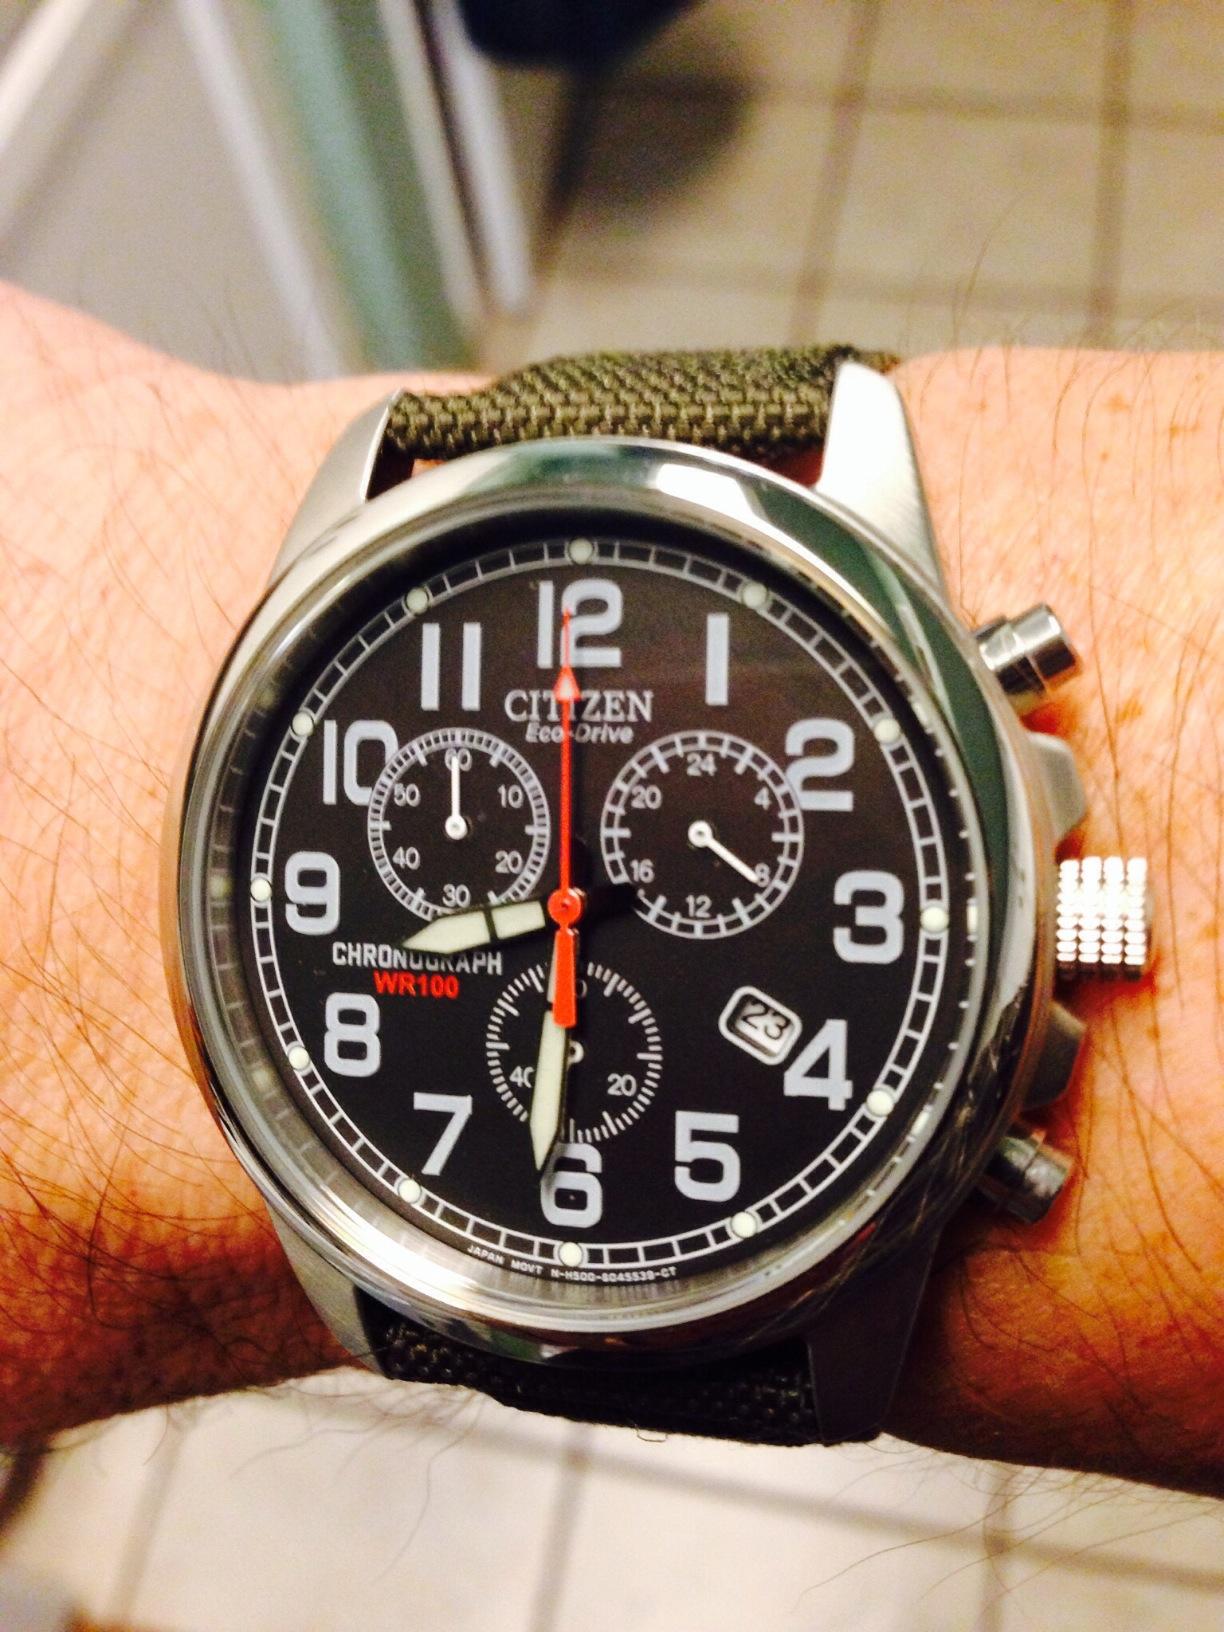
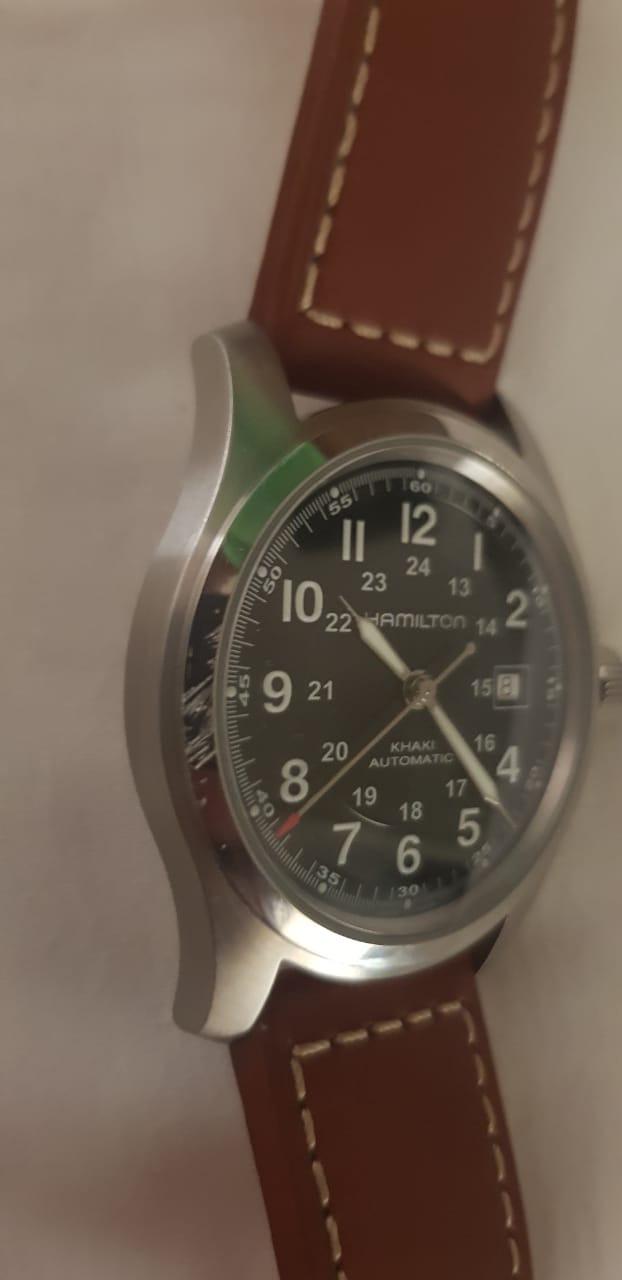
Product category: accessories_watch
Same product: no